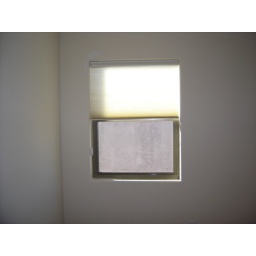
window covering in 2nd upstairs bedroom